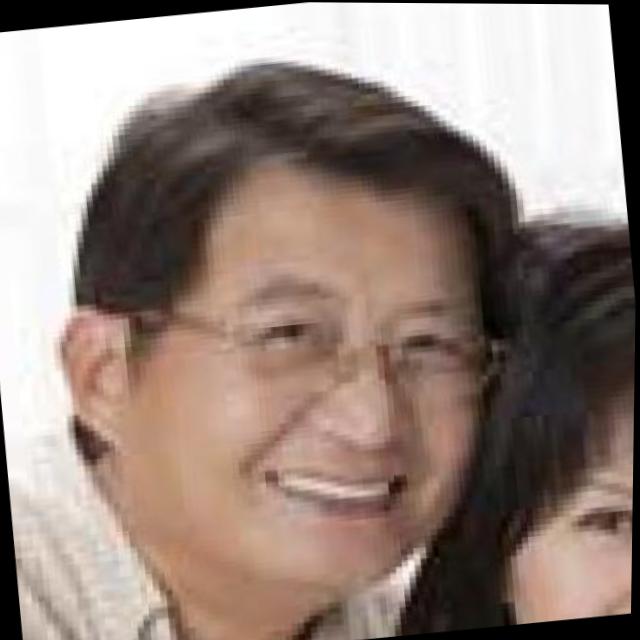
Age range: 45-64